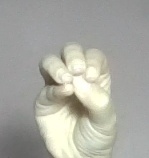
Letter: ha